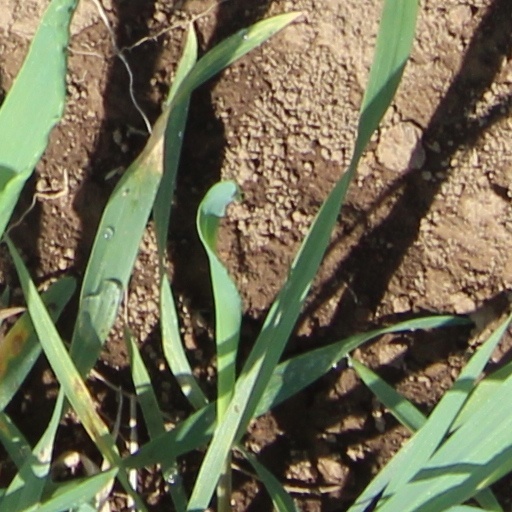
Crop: wheat